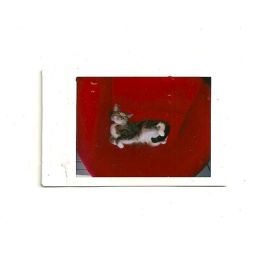
frodo in the red chair